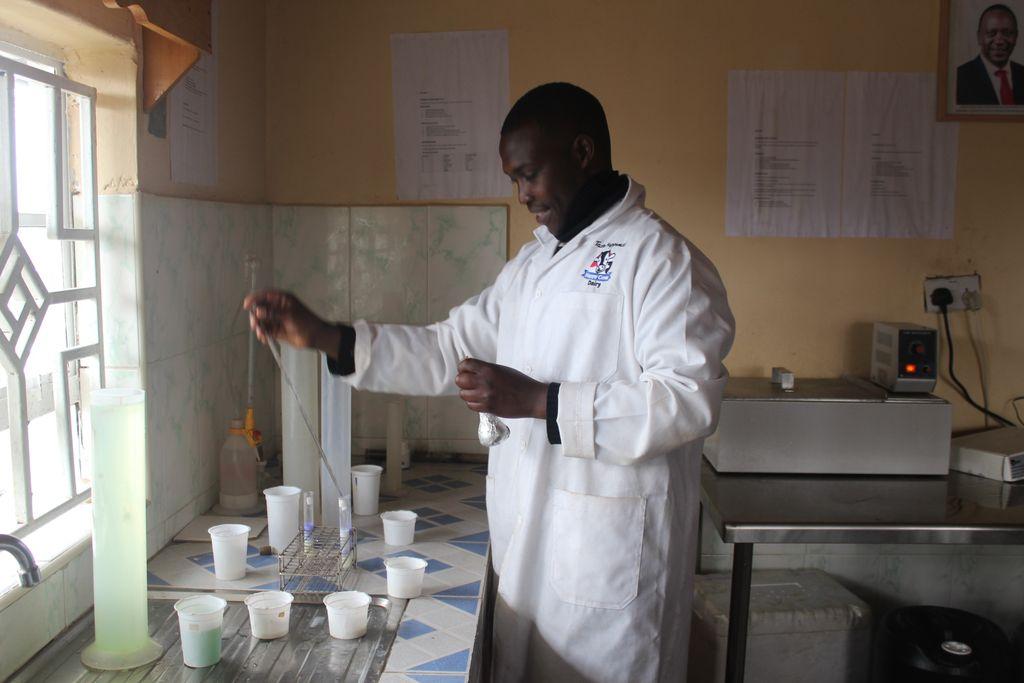
Daktari huyu anazipima maziwa ili kujua kwamba maziwa haya imo katika hali nzuri.Iwapo maziwa haya hayamo katika manini vizuri anaweza kulijua kuwa Ng'ombe yake haliko katika maziara mazuri.